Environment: real
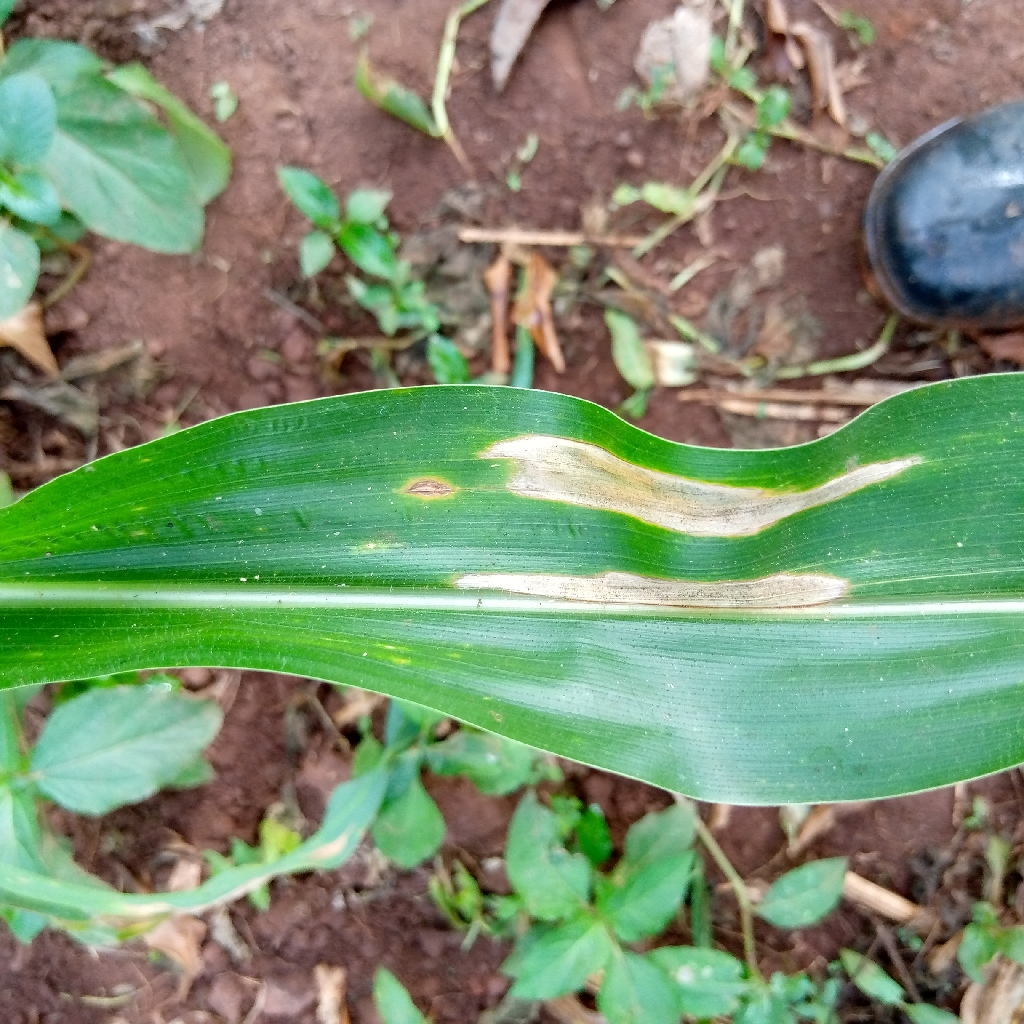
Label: northern_corn_leaf_blight